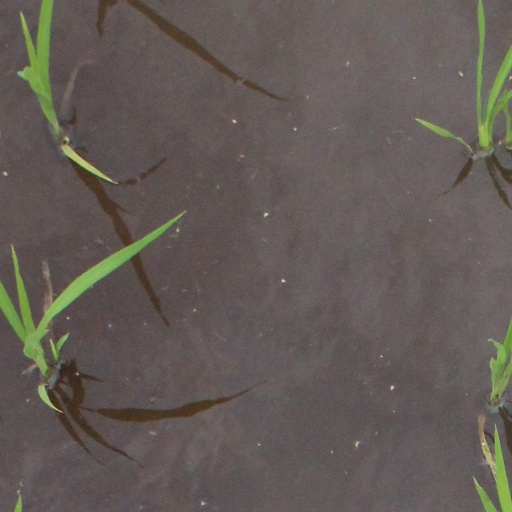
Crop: rice